Abe Orpen

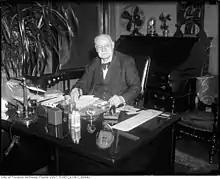
Abe Orpen in his office in 1930

Abraham 'Abe' Michael Orpen (February 9, 1854 – September 22, 1937) was a Canadian businessman, best known for his ownership of several horse-racing tracks in Ontario, Canada. Born in Toronto, Orpen first worked as a carpenter, became a hotel keeper, owned several construction-related businesses, then branched into horse-racing. He owned the Dufferin Park Racetrack, Hillcrest Racetrack and Long Branch Racetrack, and was a partner in the Kenilworth Park Racetrack at Windsor, Ontario, and the Thorncliffe Park Raceway in Leaside, Ontario. Orpen was well known as a facilitator of gambling, first at his hotel, and eventually at a casino in Mimico, Ontario. After his death, his family continued the horse-racing businesses until the 1950s, when they sold their tracks during a time of consolidation of racetracks in Ontario.